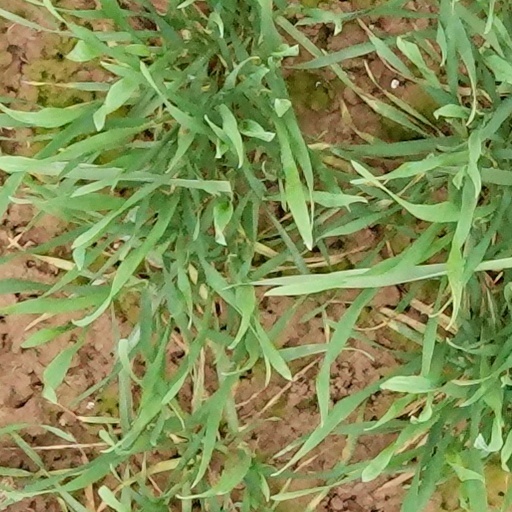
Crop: wheat